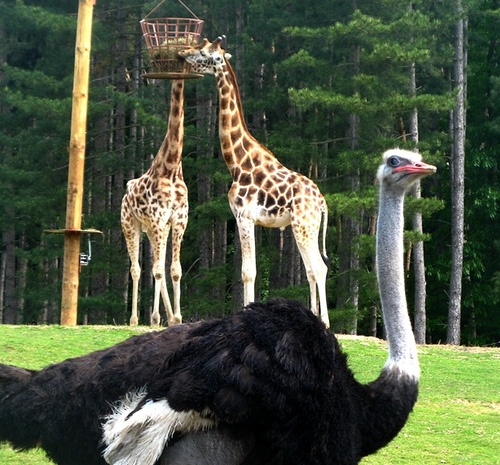
An ostrich stands in the foreground as giraffes feed in the background.
an ostrich and two girafffe standing next to a forrest
A couple of giraffe standing next to an ostrich.
A posing turkey with two giraffes eating from a hanging basket
An ostrich in the foreground with giraffes behind eating from a feeder.